New Millennium Hall, Konkuk University

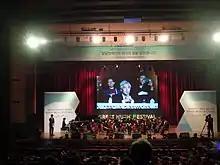
1st National Developmental Disability Music Festival in Konkuk University New Millennium Hall

In 2017, the first National Developmental Disability Music Festival congress was held here. In 2022, the TV production subsidiary GMMTV (linked to the Thai GMM Grammy Group) announced that the first Ohm and Nanon fan meeting in Korea would be held at this venue.